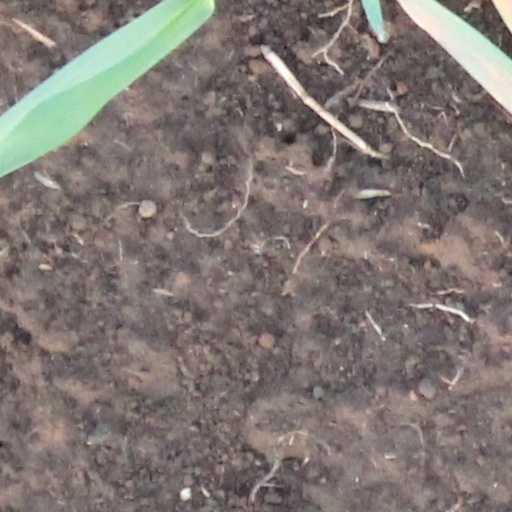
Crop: wheat